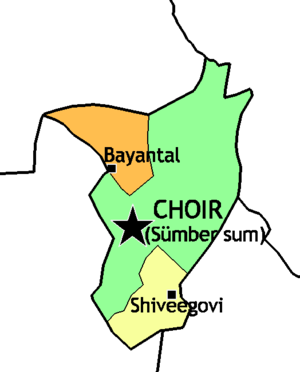
Un sum ou soum est une division administrative de deuxième niveau en Mongolie, après l'aïmag. Ce type de subdivision semble avoir été formalisé sous le régime des ligues et bannières de la Dynastie Qing, des Mandchous qui contrôlaient la Chine incluant la Mongolie et Touva. En Mongolie-Intérieure, on utilise les translittérations Soum ou sumu.
L'aïmag de Govisümber est une des 21 provinces de Mongolie. Elle est située au sud-ouest du pays. Sa capitale est Choyr.